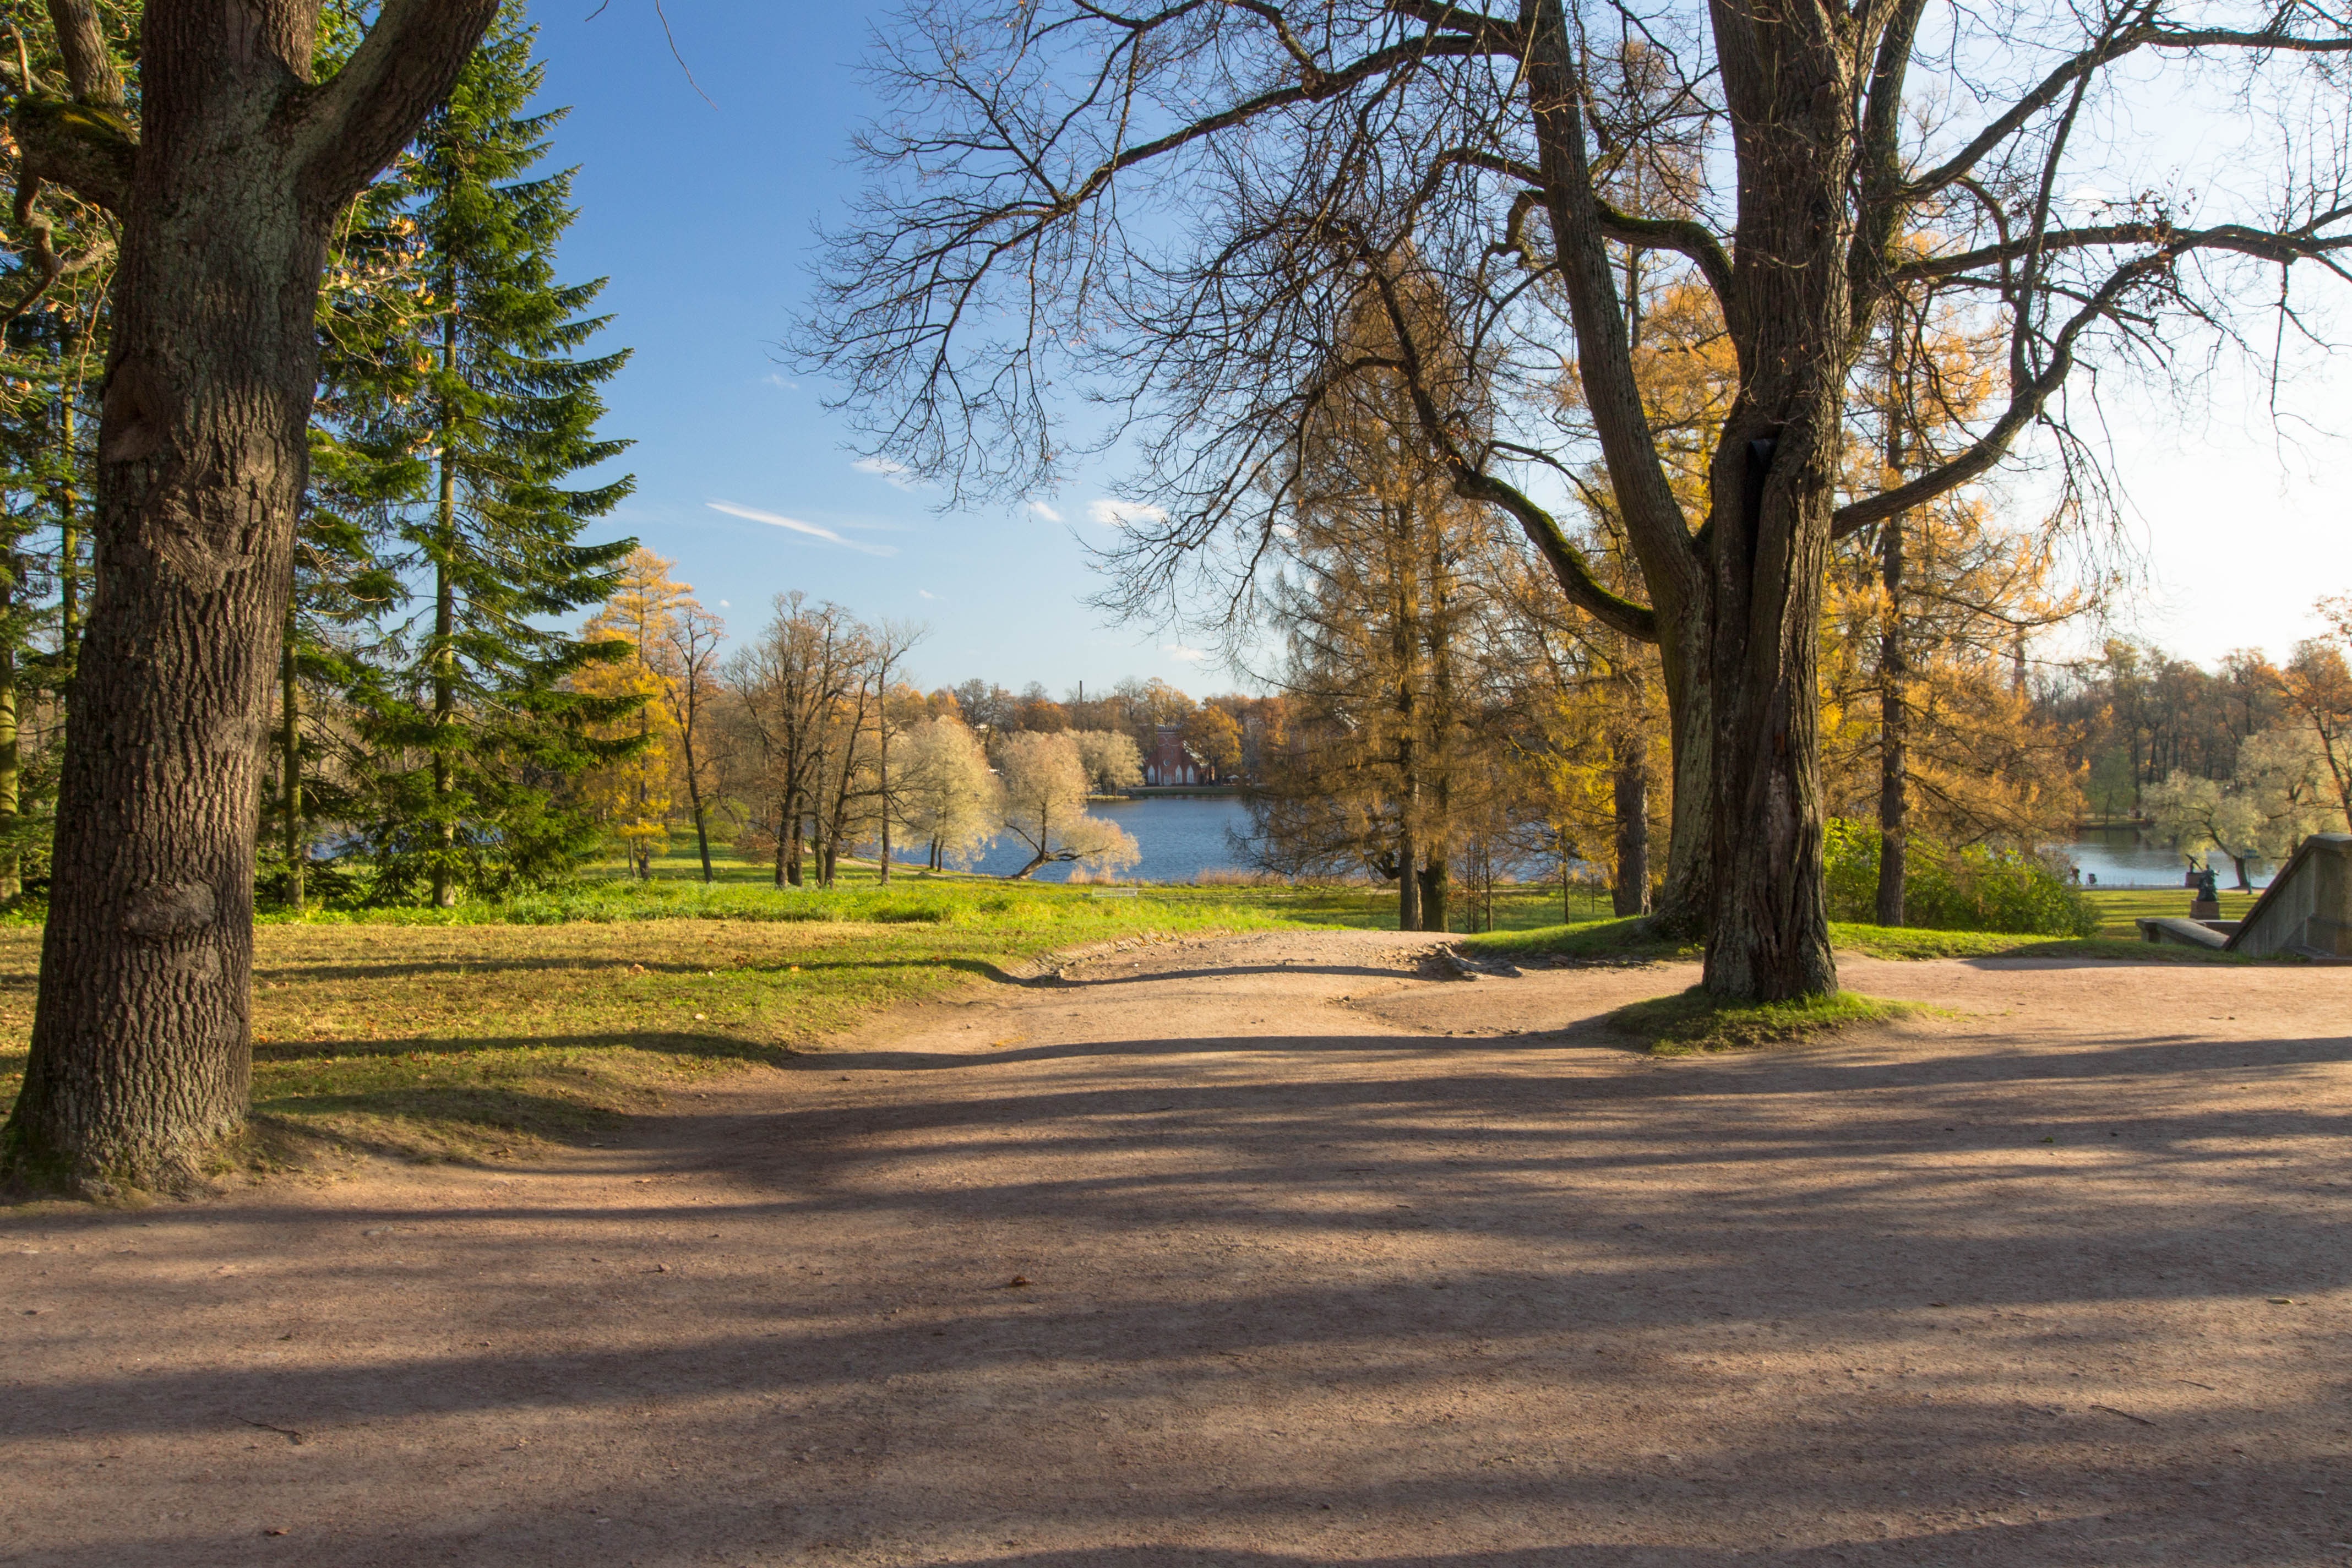
landscape, tree, nature, grass, plant, sky, sun, road, sunlight, morning, leaf, autumn, park, shadow, season, trees, estate, woodland, st petersburg russia, woody plant